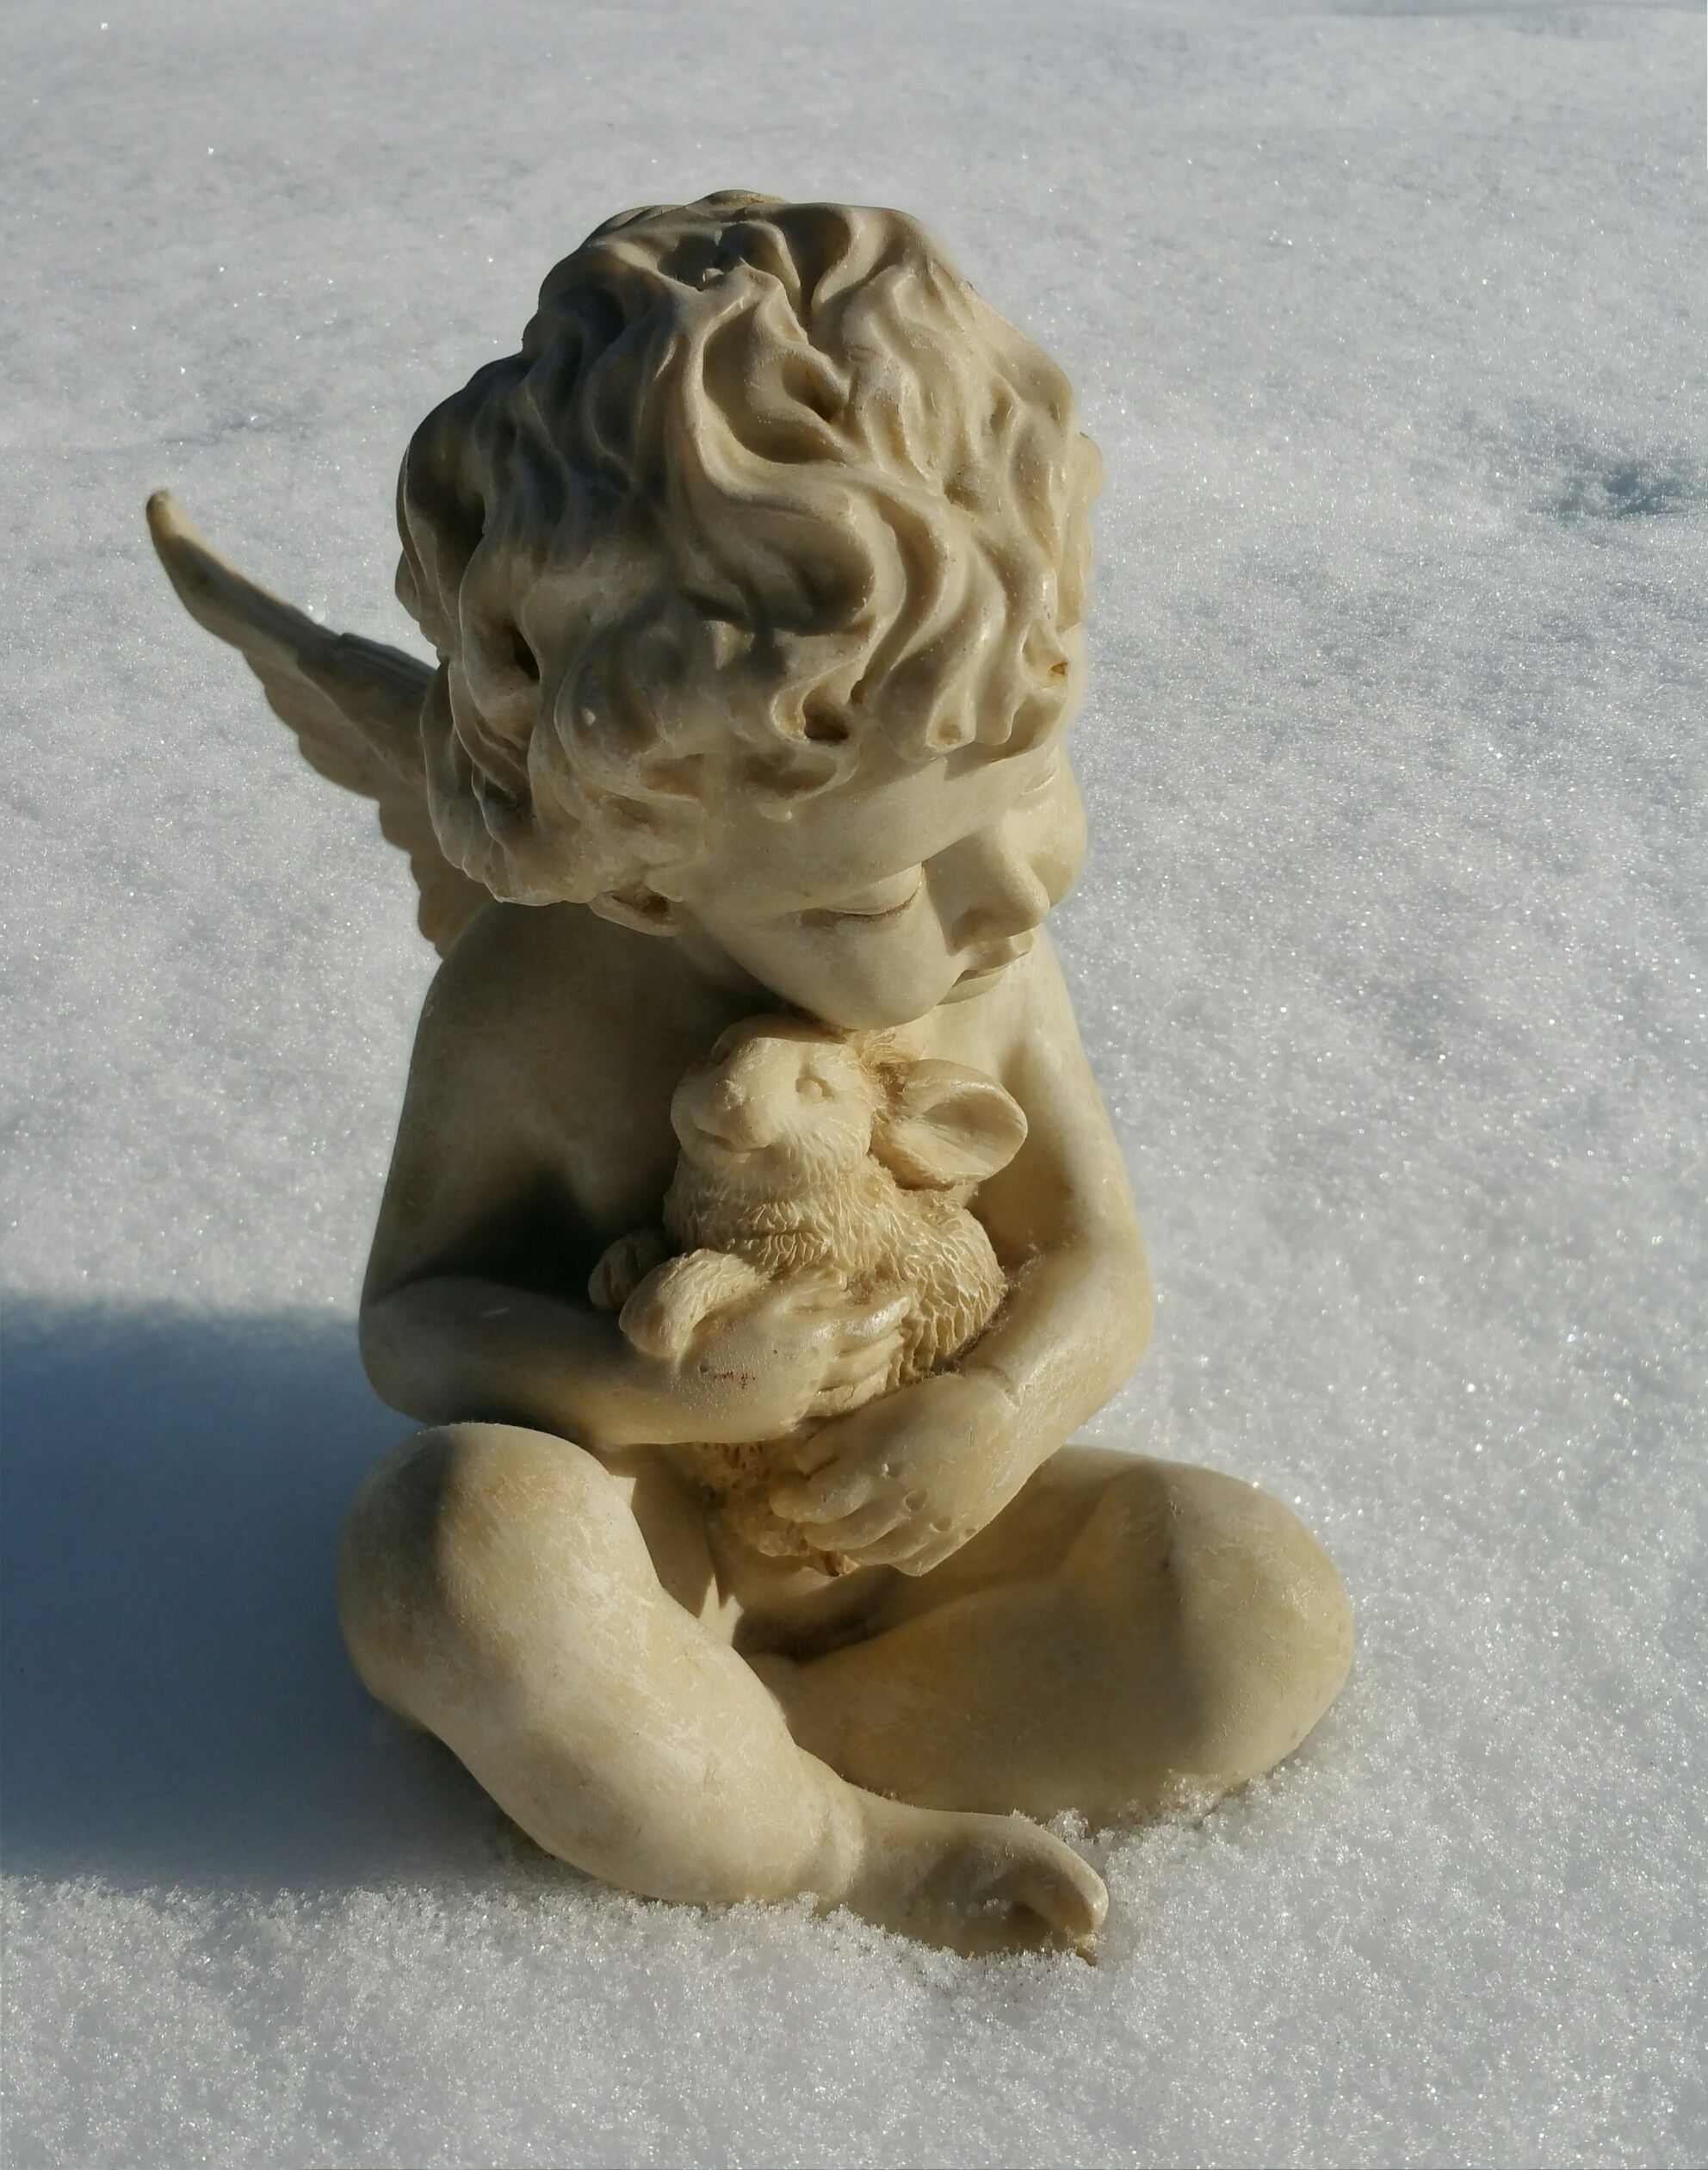
monument, statue, ceramic, thoughtful, material, sad, sculpture, angel, art, figure, figurine, carving, mourning, consolation, stone carving